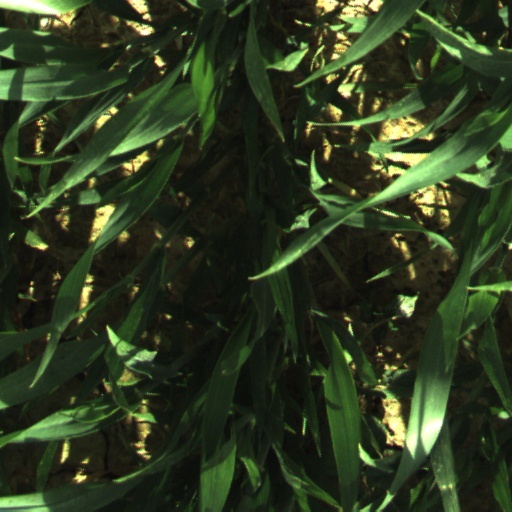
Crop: wheat